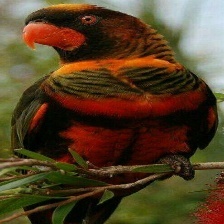
Species: DUSKY LORY
Scientific name: PSEUDEOS FUSCATA
ImageNet parent category: lorikeet